Hybrid vehicle

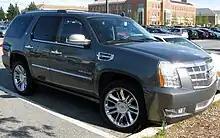
Cadillac Escalade hybrid version

Hybrid systems are regularly in use for trucks, buses and other heavy highway vehicles. Small fleet sizes and installation costs are compensated by fuel savings, with advances such as higher capacity, lowered battery cost, etc. Toyota, Ford, GM and others are introducing hybrid pickups and SUVs. Kenworth Truck Company recently introduced the Kenworth T270 Class 6 that for city usage seems to be competitive. FedEx and others are investing in hybrid delivery vehicles—particularly for city use where hybrid technology may pay off first. FedEx is trialling two delivery trucks with Wrightspeed electric motors and diesel generators; the retrofit kits are claimed to pay for themselves in a few years. The diesel engines run at a constant RPM for peak efficiency.